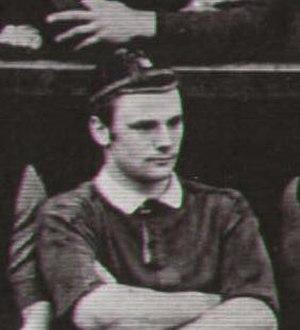
Martyn Jordan
La liste des joueurs sélectionnés en équipe du pays de Galles de rugby à XV comprend 1 155 joueurs au 8 février 2020, le dernier étant Nick Tompkins retenu pour la première fois en équipe nationale le 1ᵉʳ février 2020 contre l'Italie. Le premier Gallois sélectionné est James Bevan le 19 février 1880 contre l'équipe d'Angleterre. L'ordre établi prend en compte la date de la première sélection, puis la qualité de titulaire ou remplaçant et enfin l'ordre alphabétique.
Henry Martyn Jordan, né le 7 mars 1865 à Clifton et mort le 14 juillet 1902 à Newport, est un joueur de rugby à XV international gallois évoluant au poste de trois-quart. Il joue également pour le club du Newport RFC et celui des London Welsh. De par sa petite taille, il est affublé du surnom Shorty. Il compense son petit gabarit par sa rapidité.